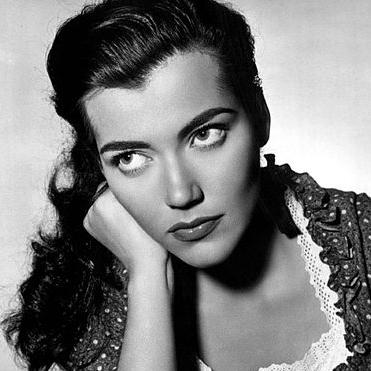
Age: 19